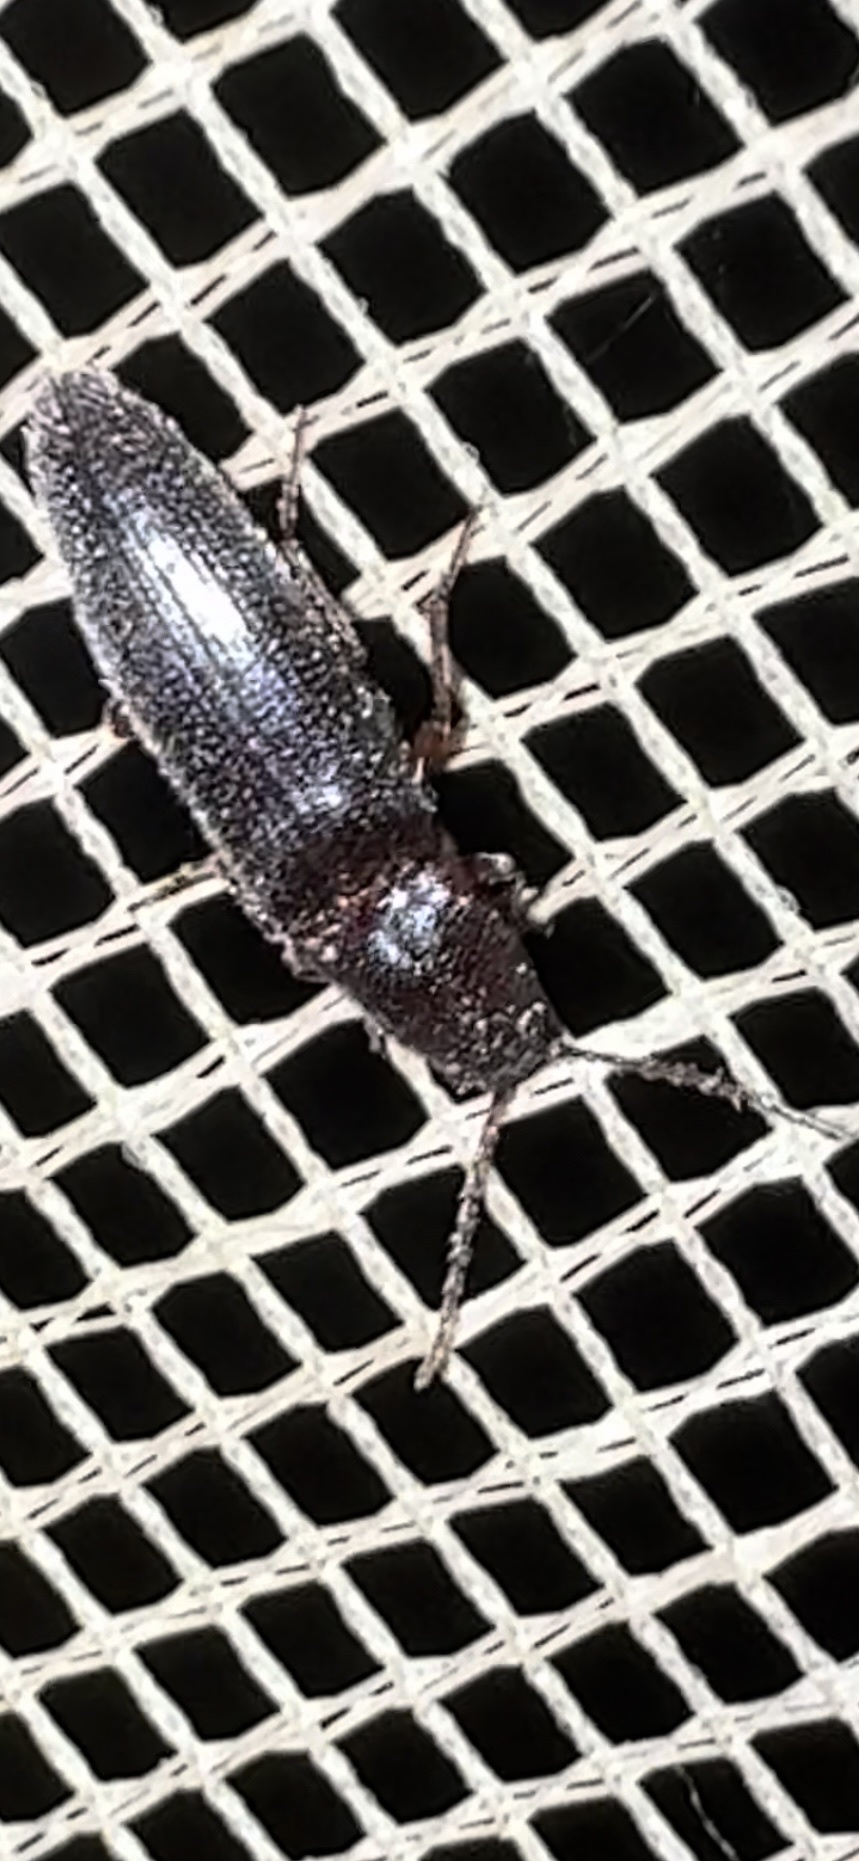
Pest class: clickbeetles_wireworms